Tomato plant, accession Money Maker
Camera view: tilt-top (135 deg); turntable rotation: 180 degrees
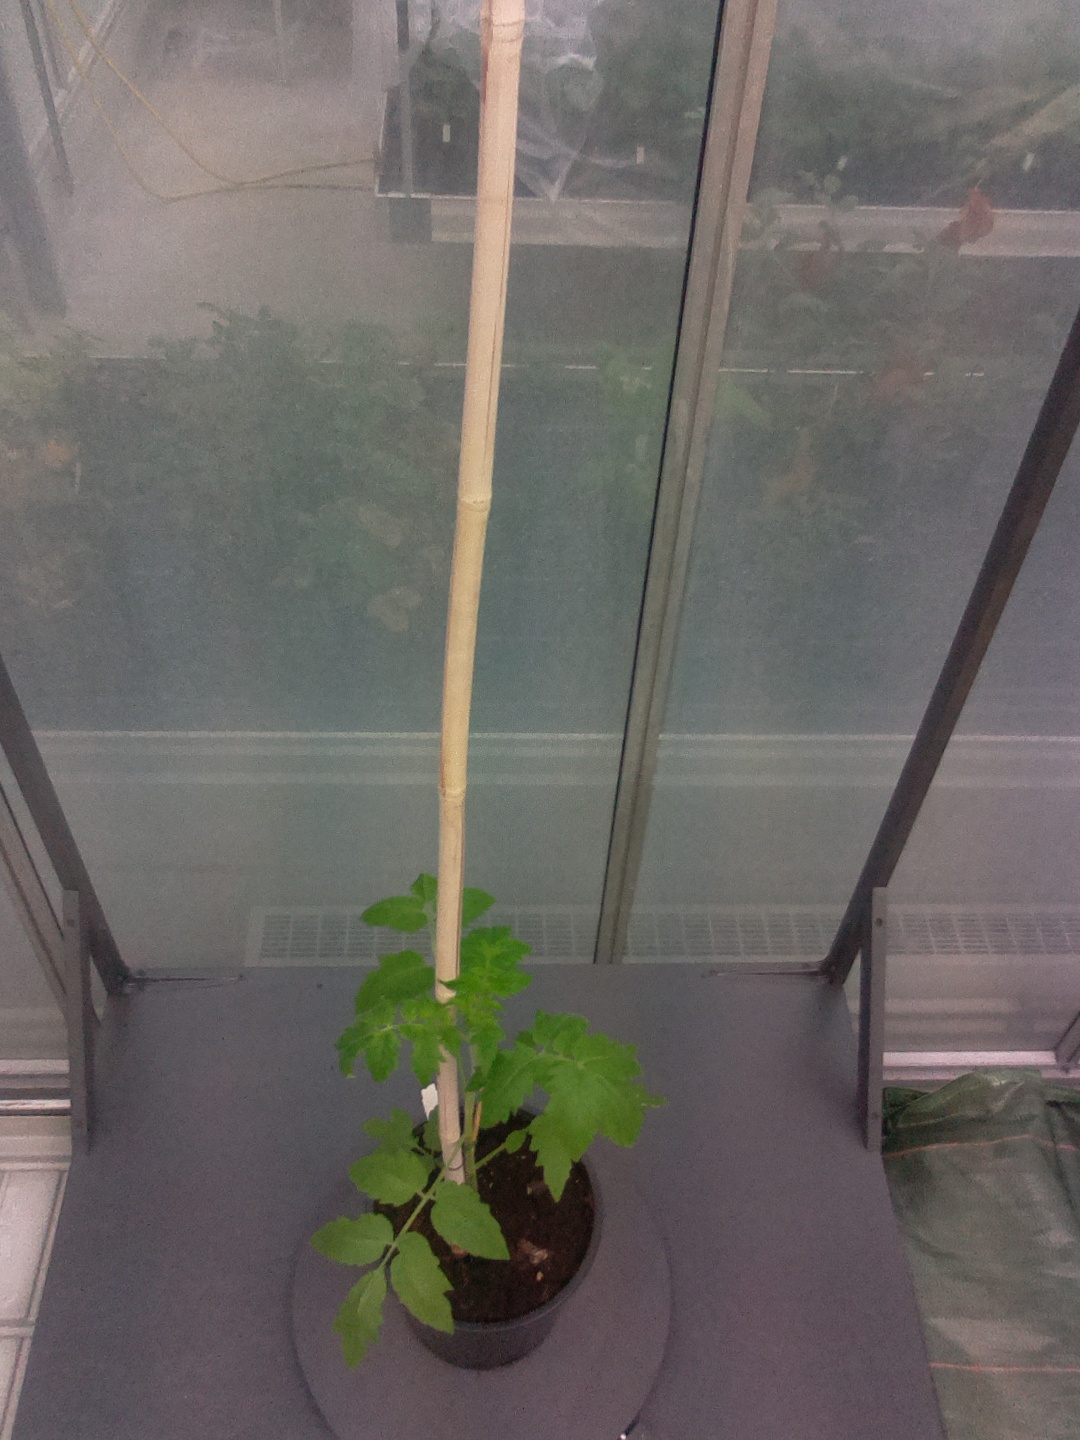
BBCH growth stage 13: 6 of true leaves visible